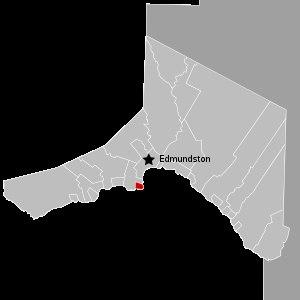
Saint-Hillaire est un village canadien du comté de Madawaska, au nord-ouest du Nouveau-Brunswick.